Assadollah Hosseinpoor

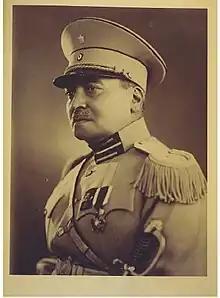

Assadollah Hosseinpour was born in 1882 or 1883 in Tehran, Iran. He was one of Ahad Agha Shirvani's three sons, and grandson of Moustafa Khan Shirvani, governor of the Shirvan Khanate), a descendant of the Shirvan Shah who fought against Shah Esmaeil from the Persian Safavid dynasty. Following the defeat of the Shirvan Shah, the Khanate of Shirvan was annexed to Persia, but Mustafa Khan retained the governorship of Shirvan.